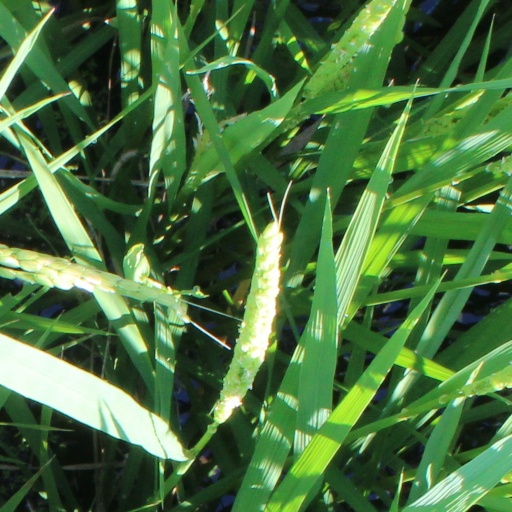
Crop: rice